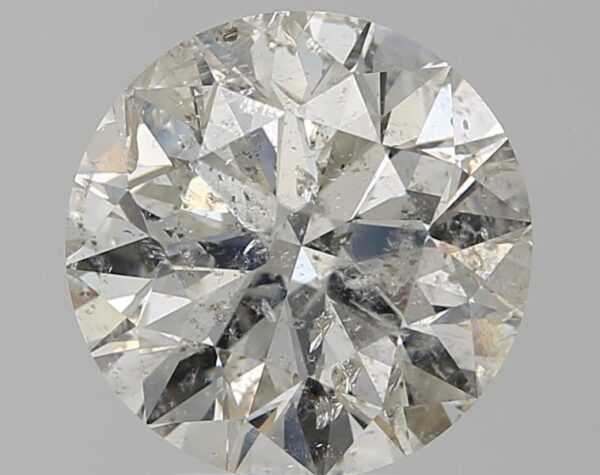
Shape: round
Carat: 3.52
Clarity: I2
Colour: I
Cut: VG
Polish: EX
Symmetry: EX
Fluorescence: N
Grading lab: NONCERT
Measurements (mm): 9.559 x 9.598 x 6.063